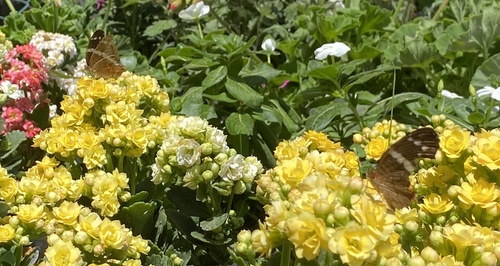
Scientific name: Anartia fatima
Common name: Banded peacock
Family: Nymphalidae
Order: Lepidoptera
Pollinator type: Primary pollinator
Habitat: Open areas and gardens
Geographic range: South America
Conservation status: Least Concern